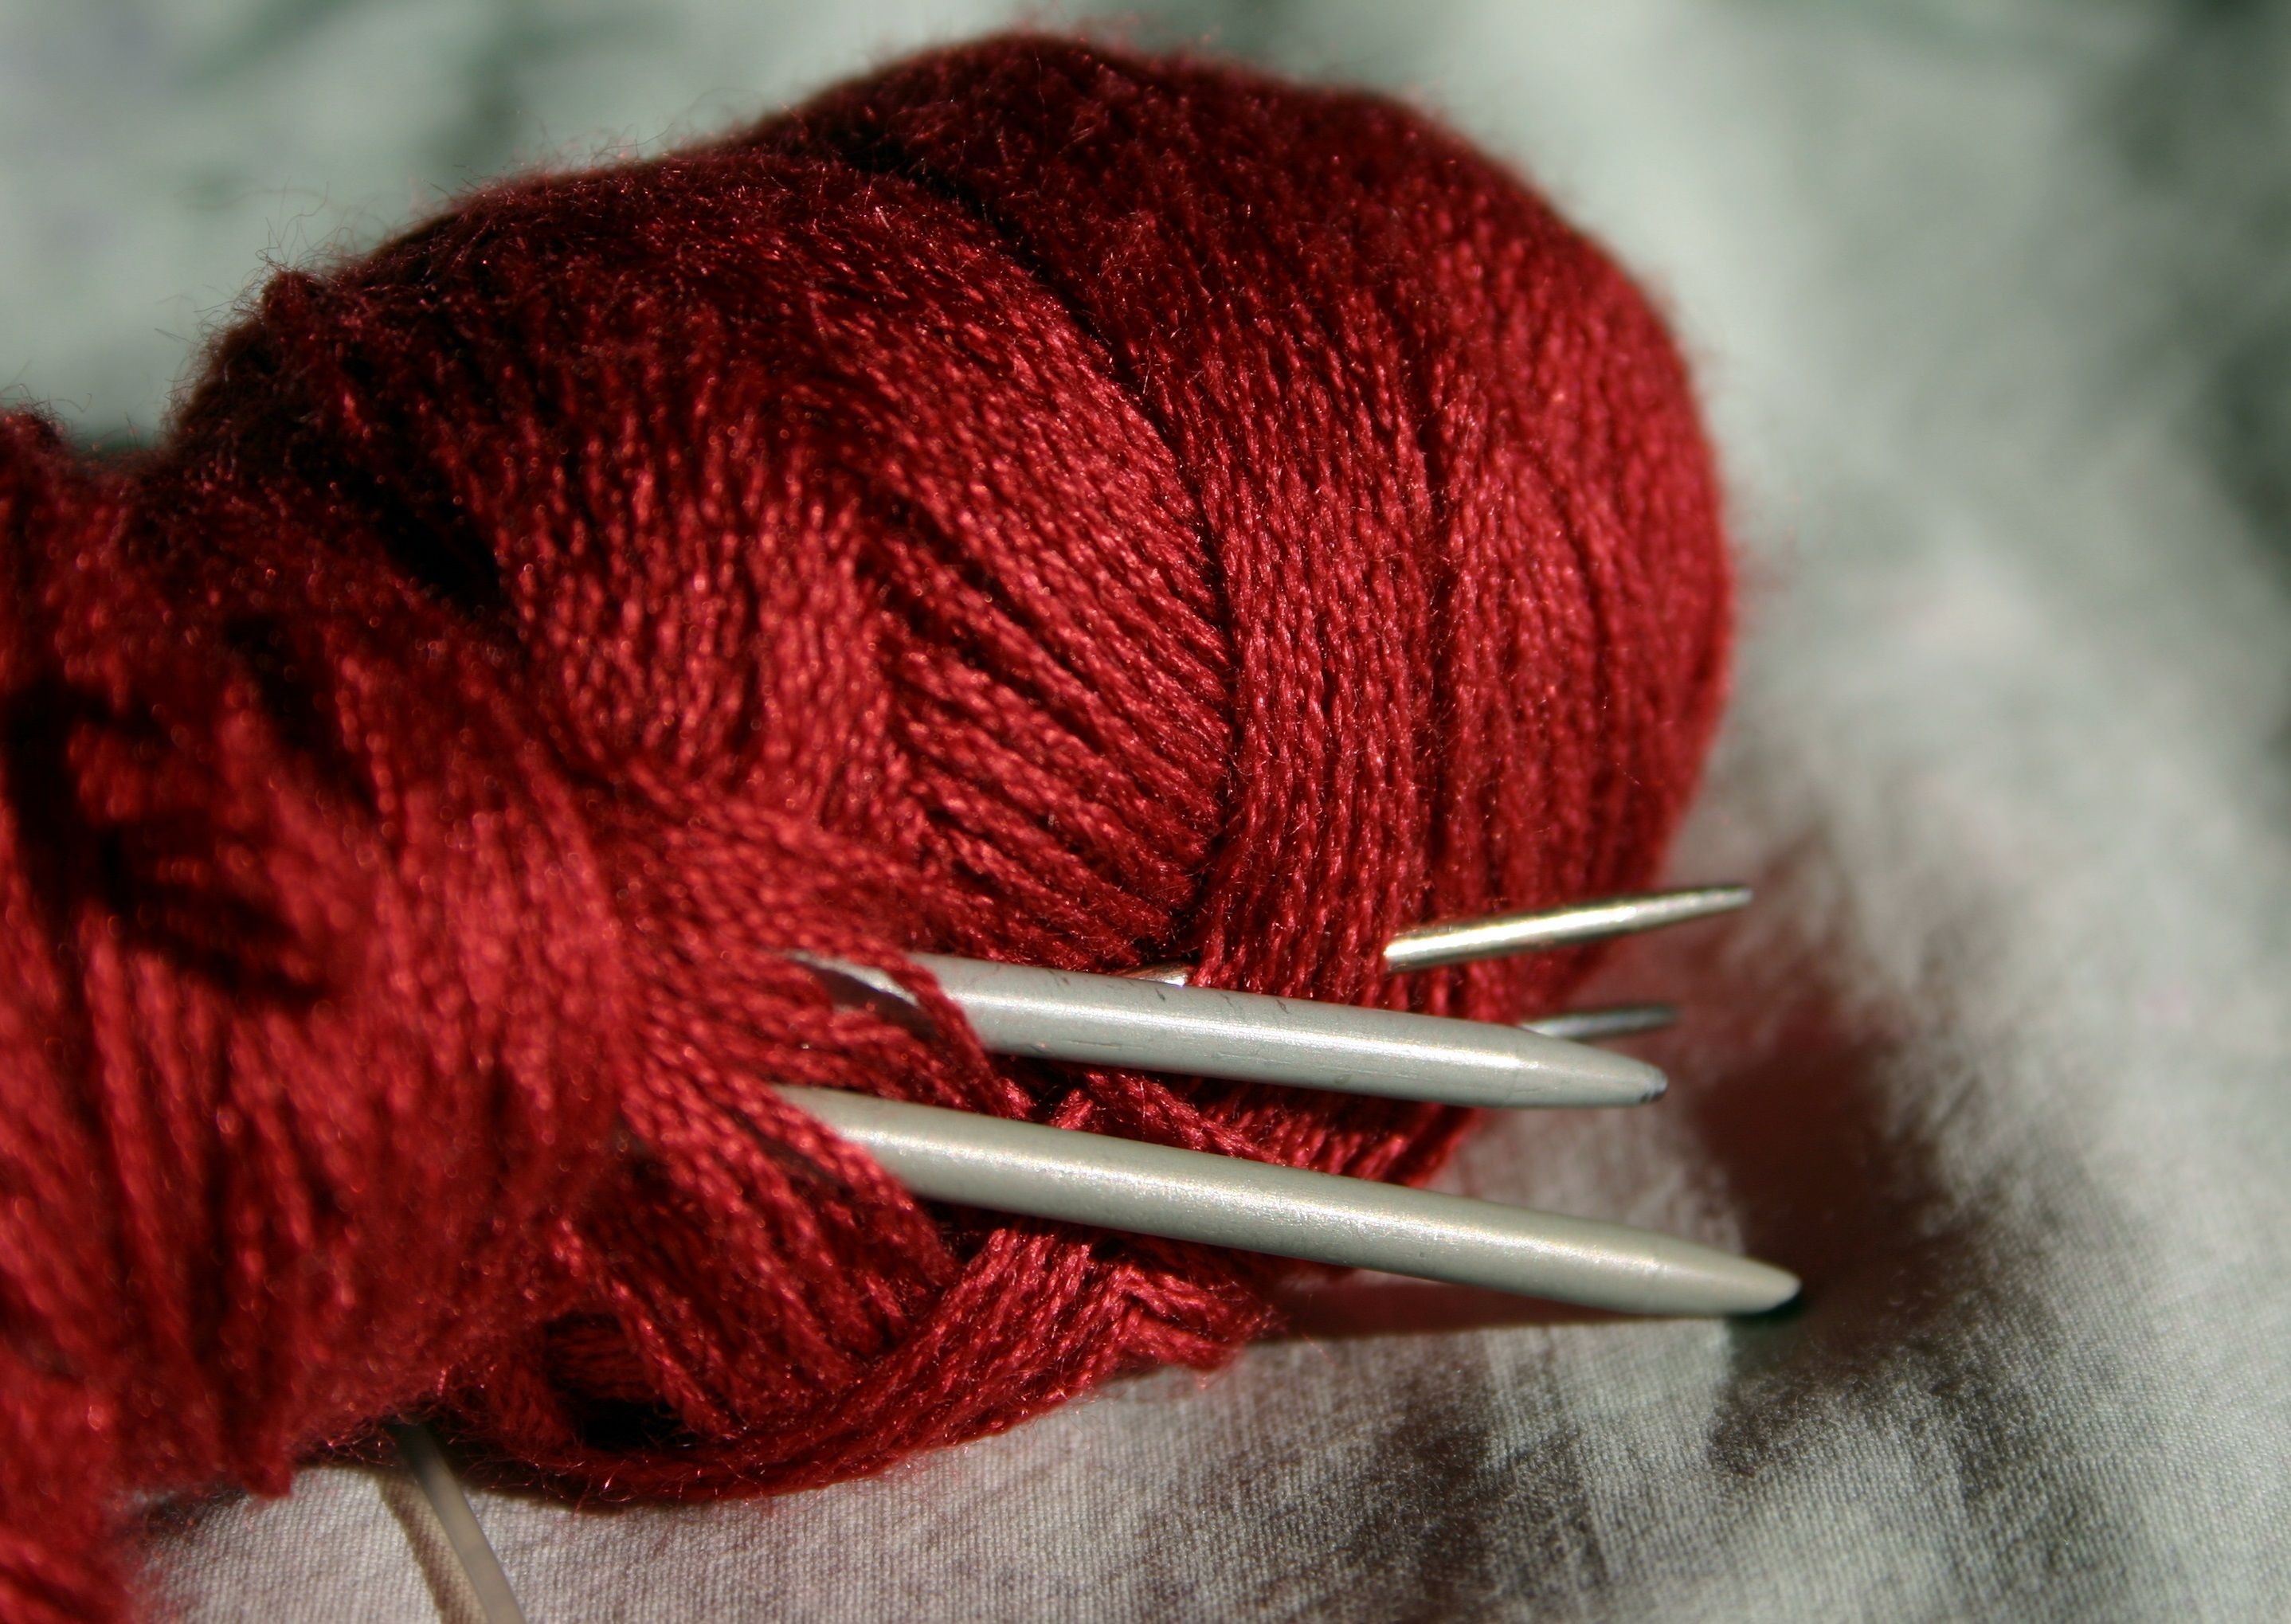
red, color, clothing, colorful, knit, wool, material, knitwear, thread, knitting, textile, art, needles, soft, hobby, tangle, coiled, hand labor, cat's cradle, knitting needles, knitting wool, sockenwolle